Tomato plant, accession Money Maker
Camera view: bottom (45 deg); turntable rotation: 0 degrees
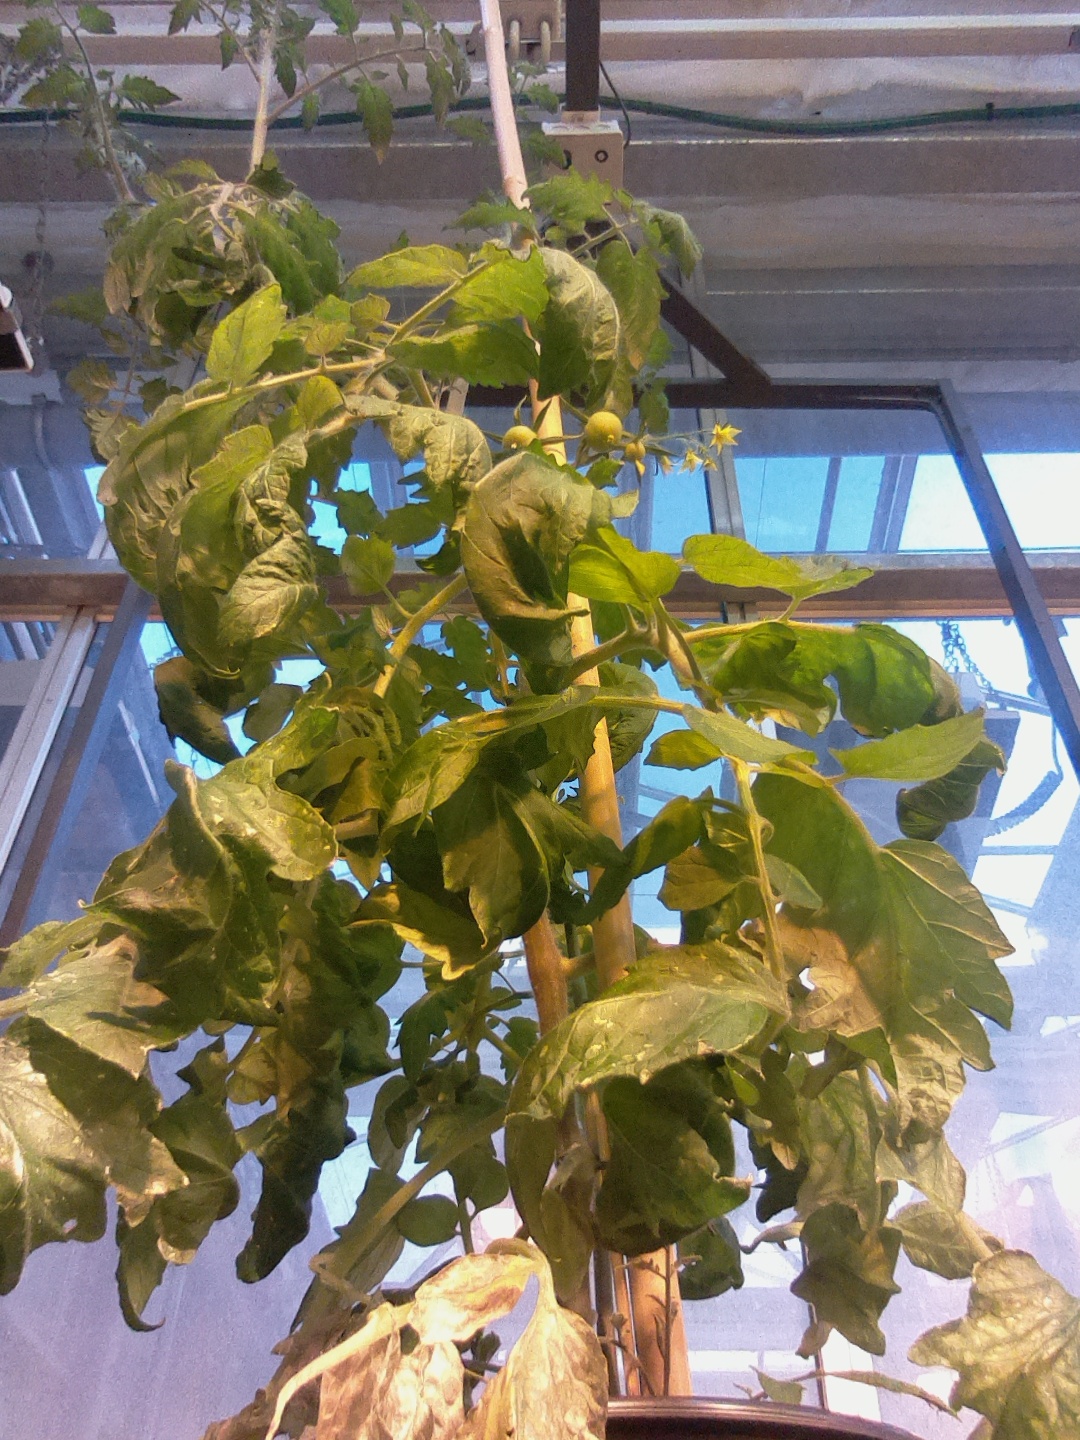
BBCH growth stage 70: Fruits at the main stem or branches visibles